Life of Buddha in art

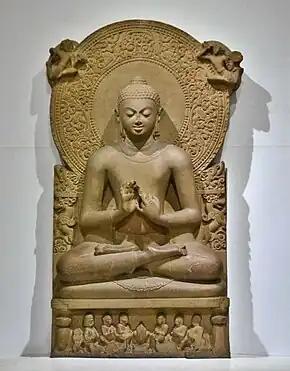
"Buddha Preaching his First Sermon", , with the wheel and disciples on the base

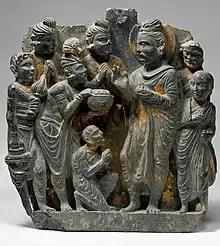
Probably "The Gift of Anathapindada", 2nd–3rd century, Gandhara. This panel retains some of the gilding that many Gandharan reliefs probably originally had.

There are rare depictions of Siddharta astounding his teachers as a boy, or winning games or sporting contests with other boys by magical means. He received a princely education, and scenes of him learning martial arts, riding, archery and swimming may be found in extended cycles, as in two early Tibetan thankas. Some Gandharan reliefs show him being driven to school in a small cart pulled by rams, perhaps reflecting local elite life; this detail is not in surviving early texts.